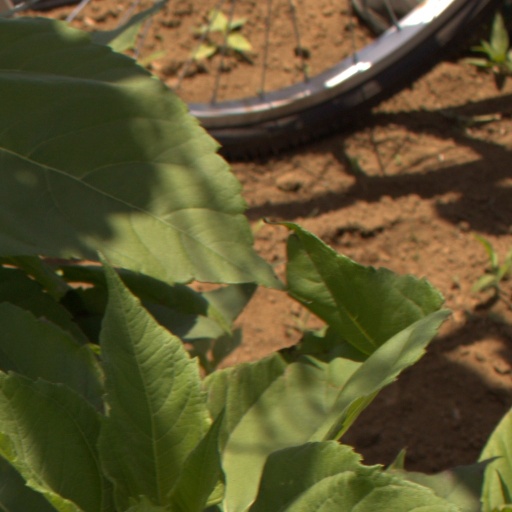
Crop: Jerusalem artichoke